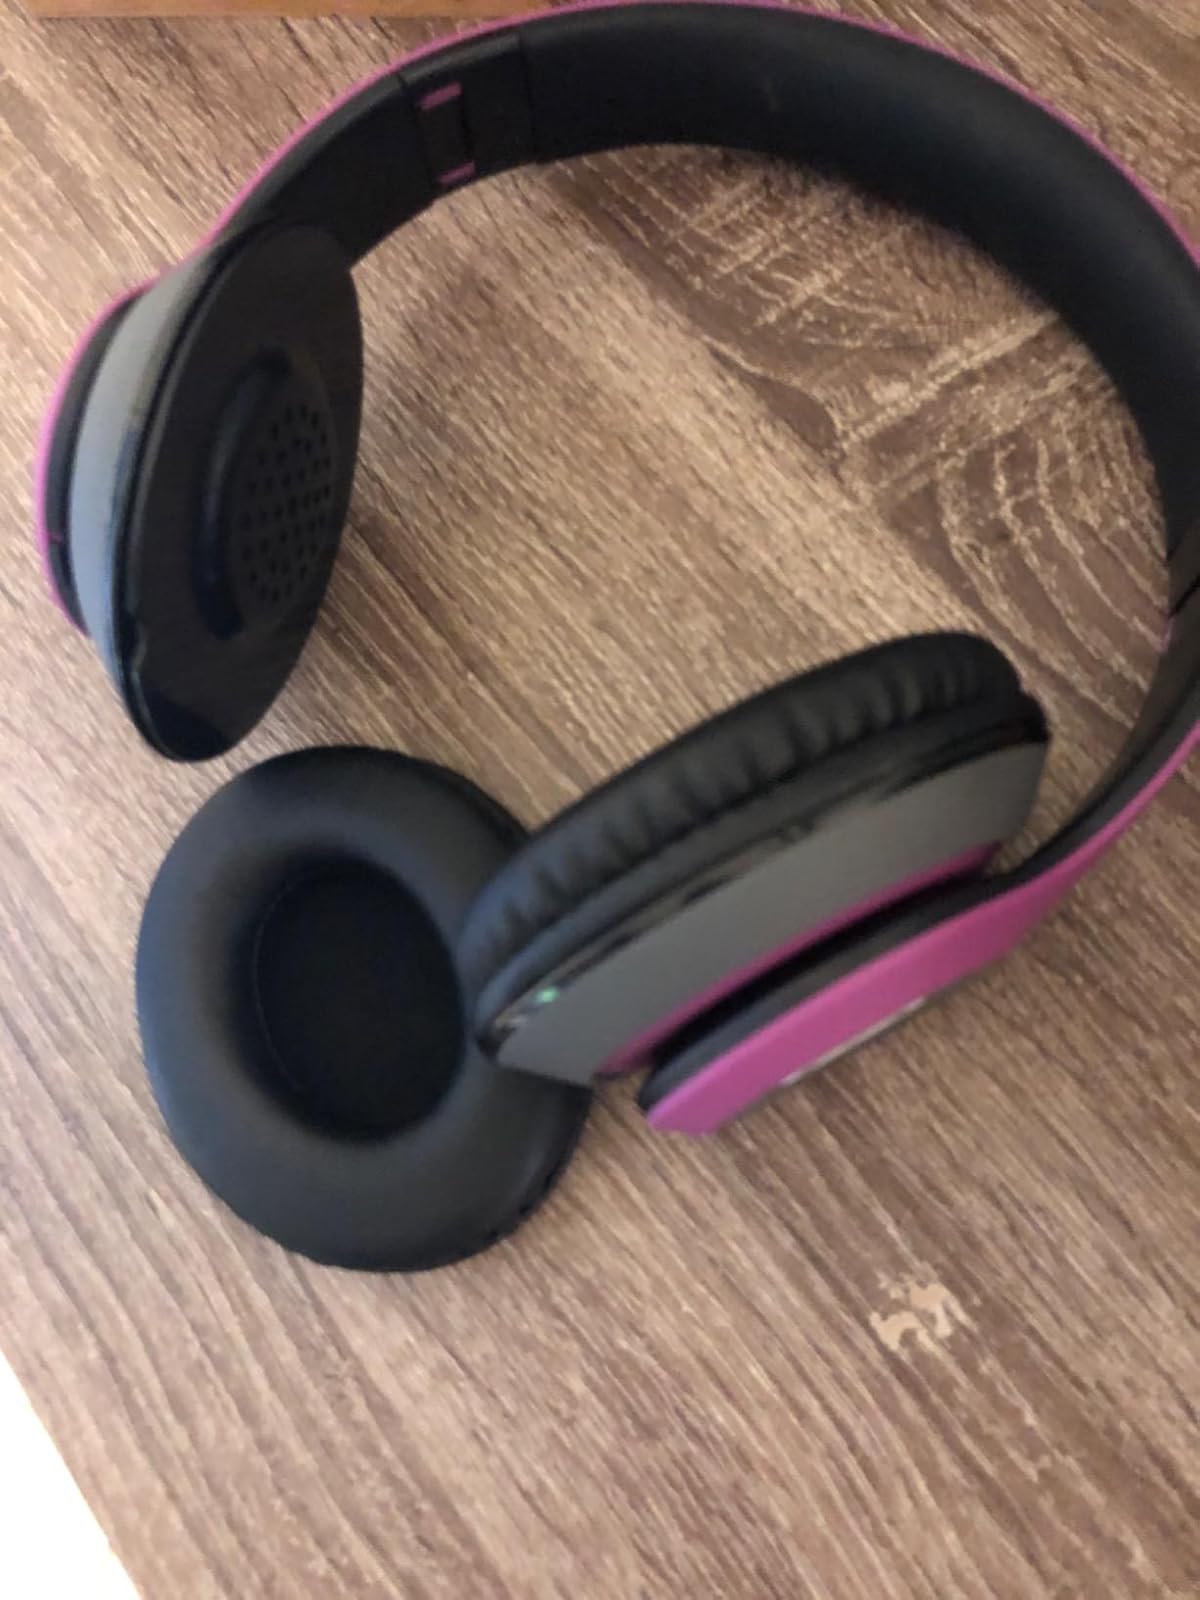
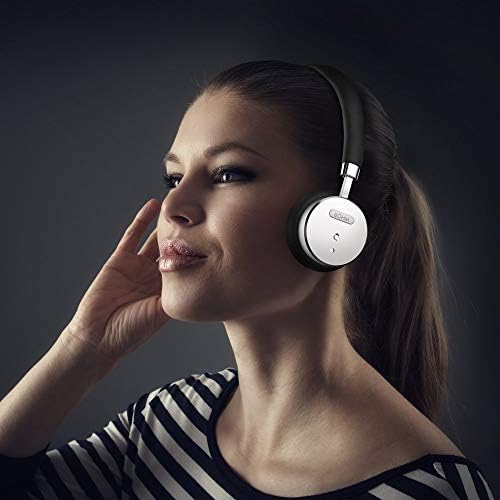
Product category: headphones
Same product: no